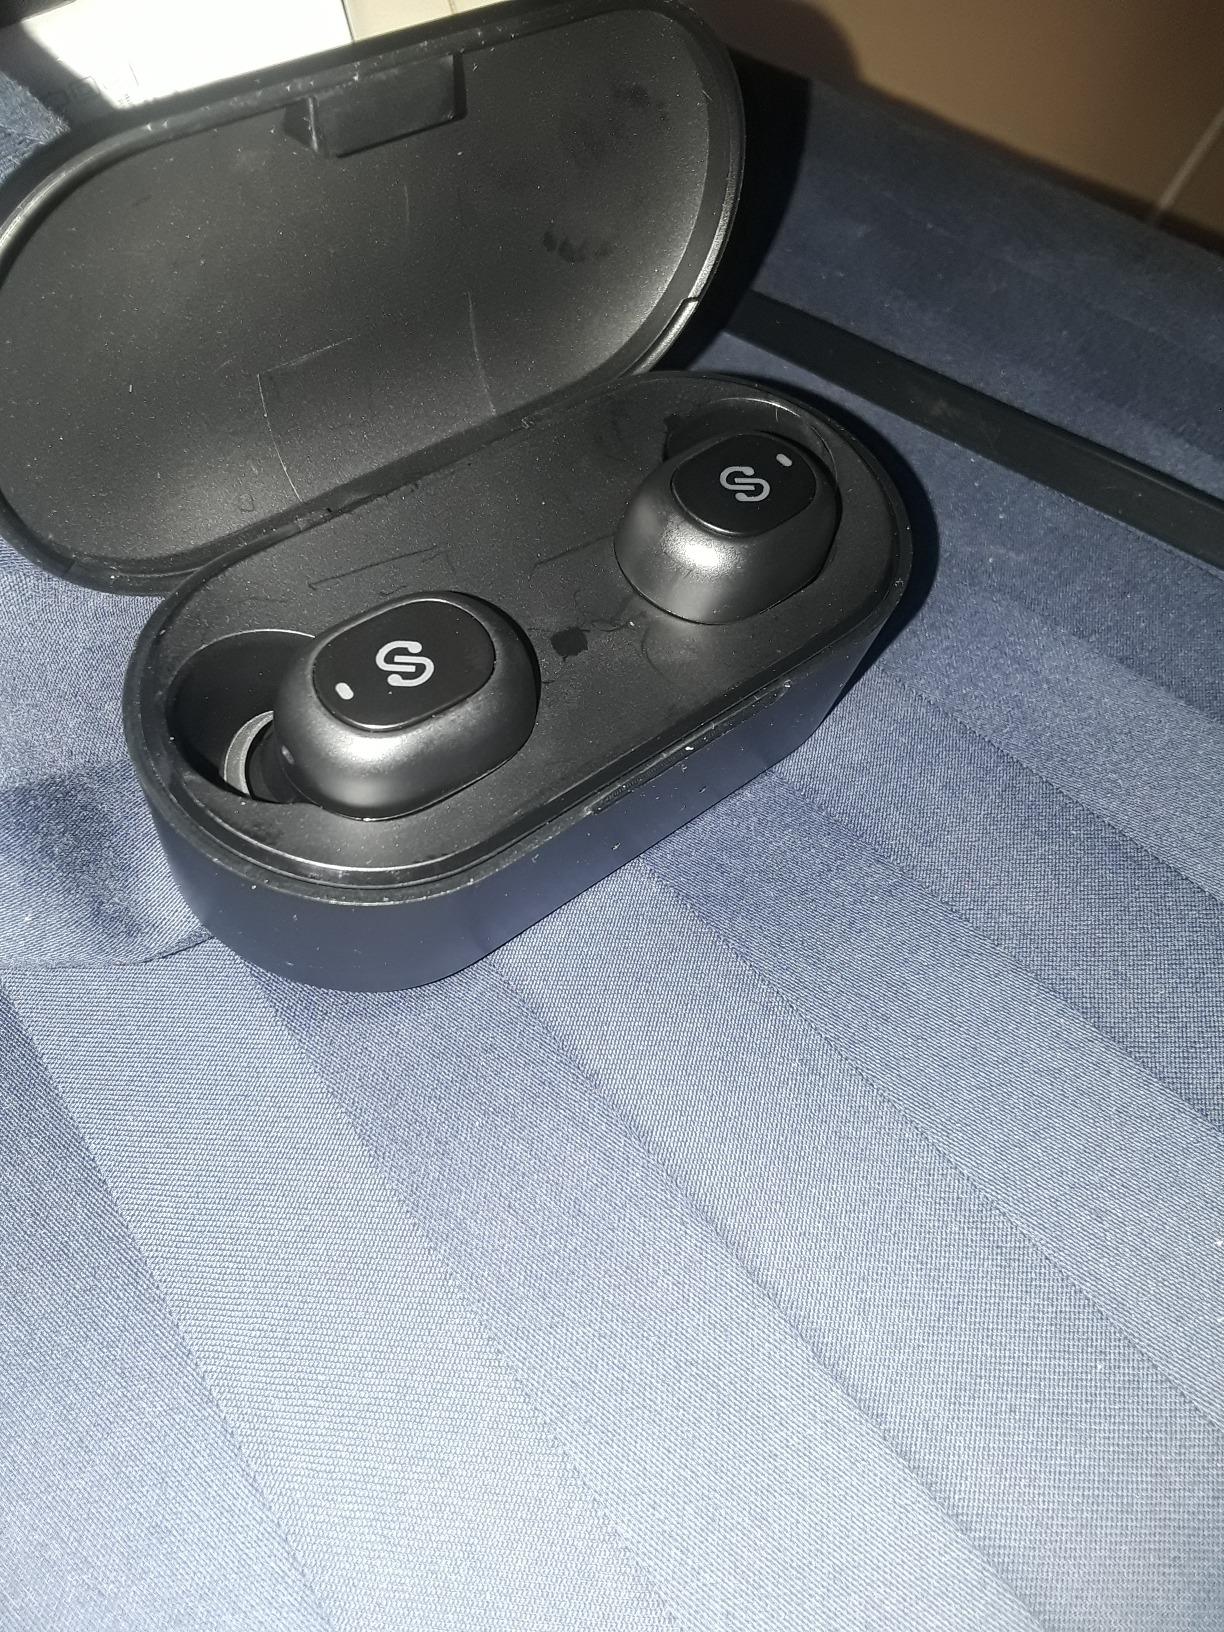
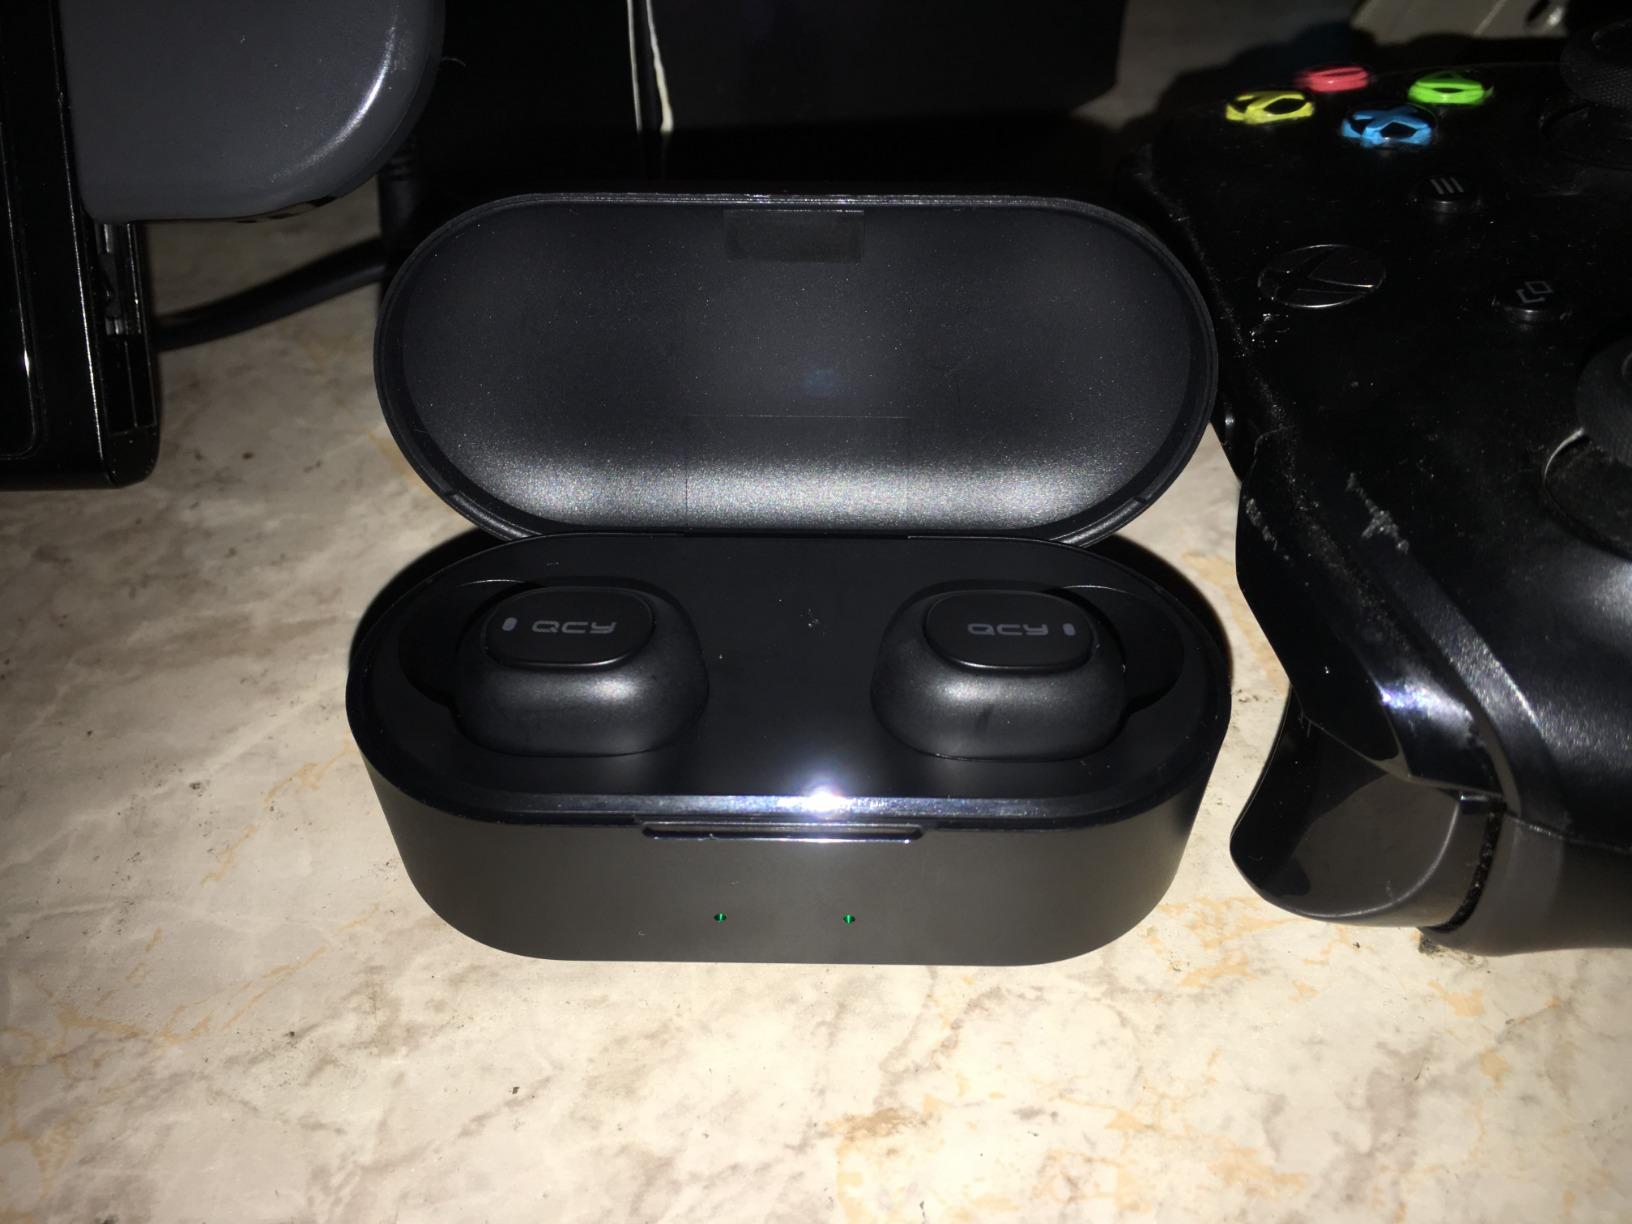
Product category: earbuds
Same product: no